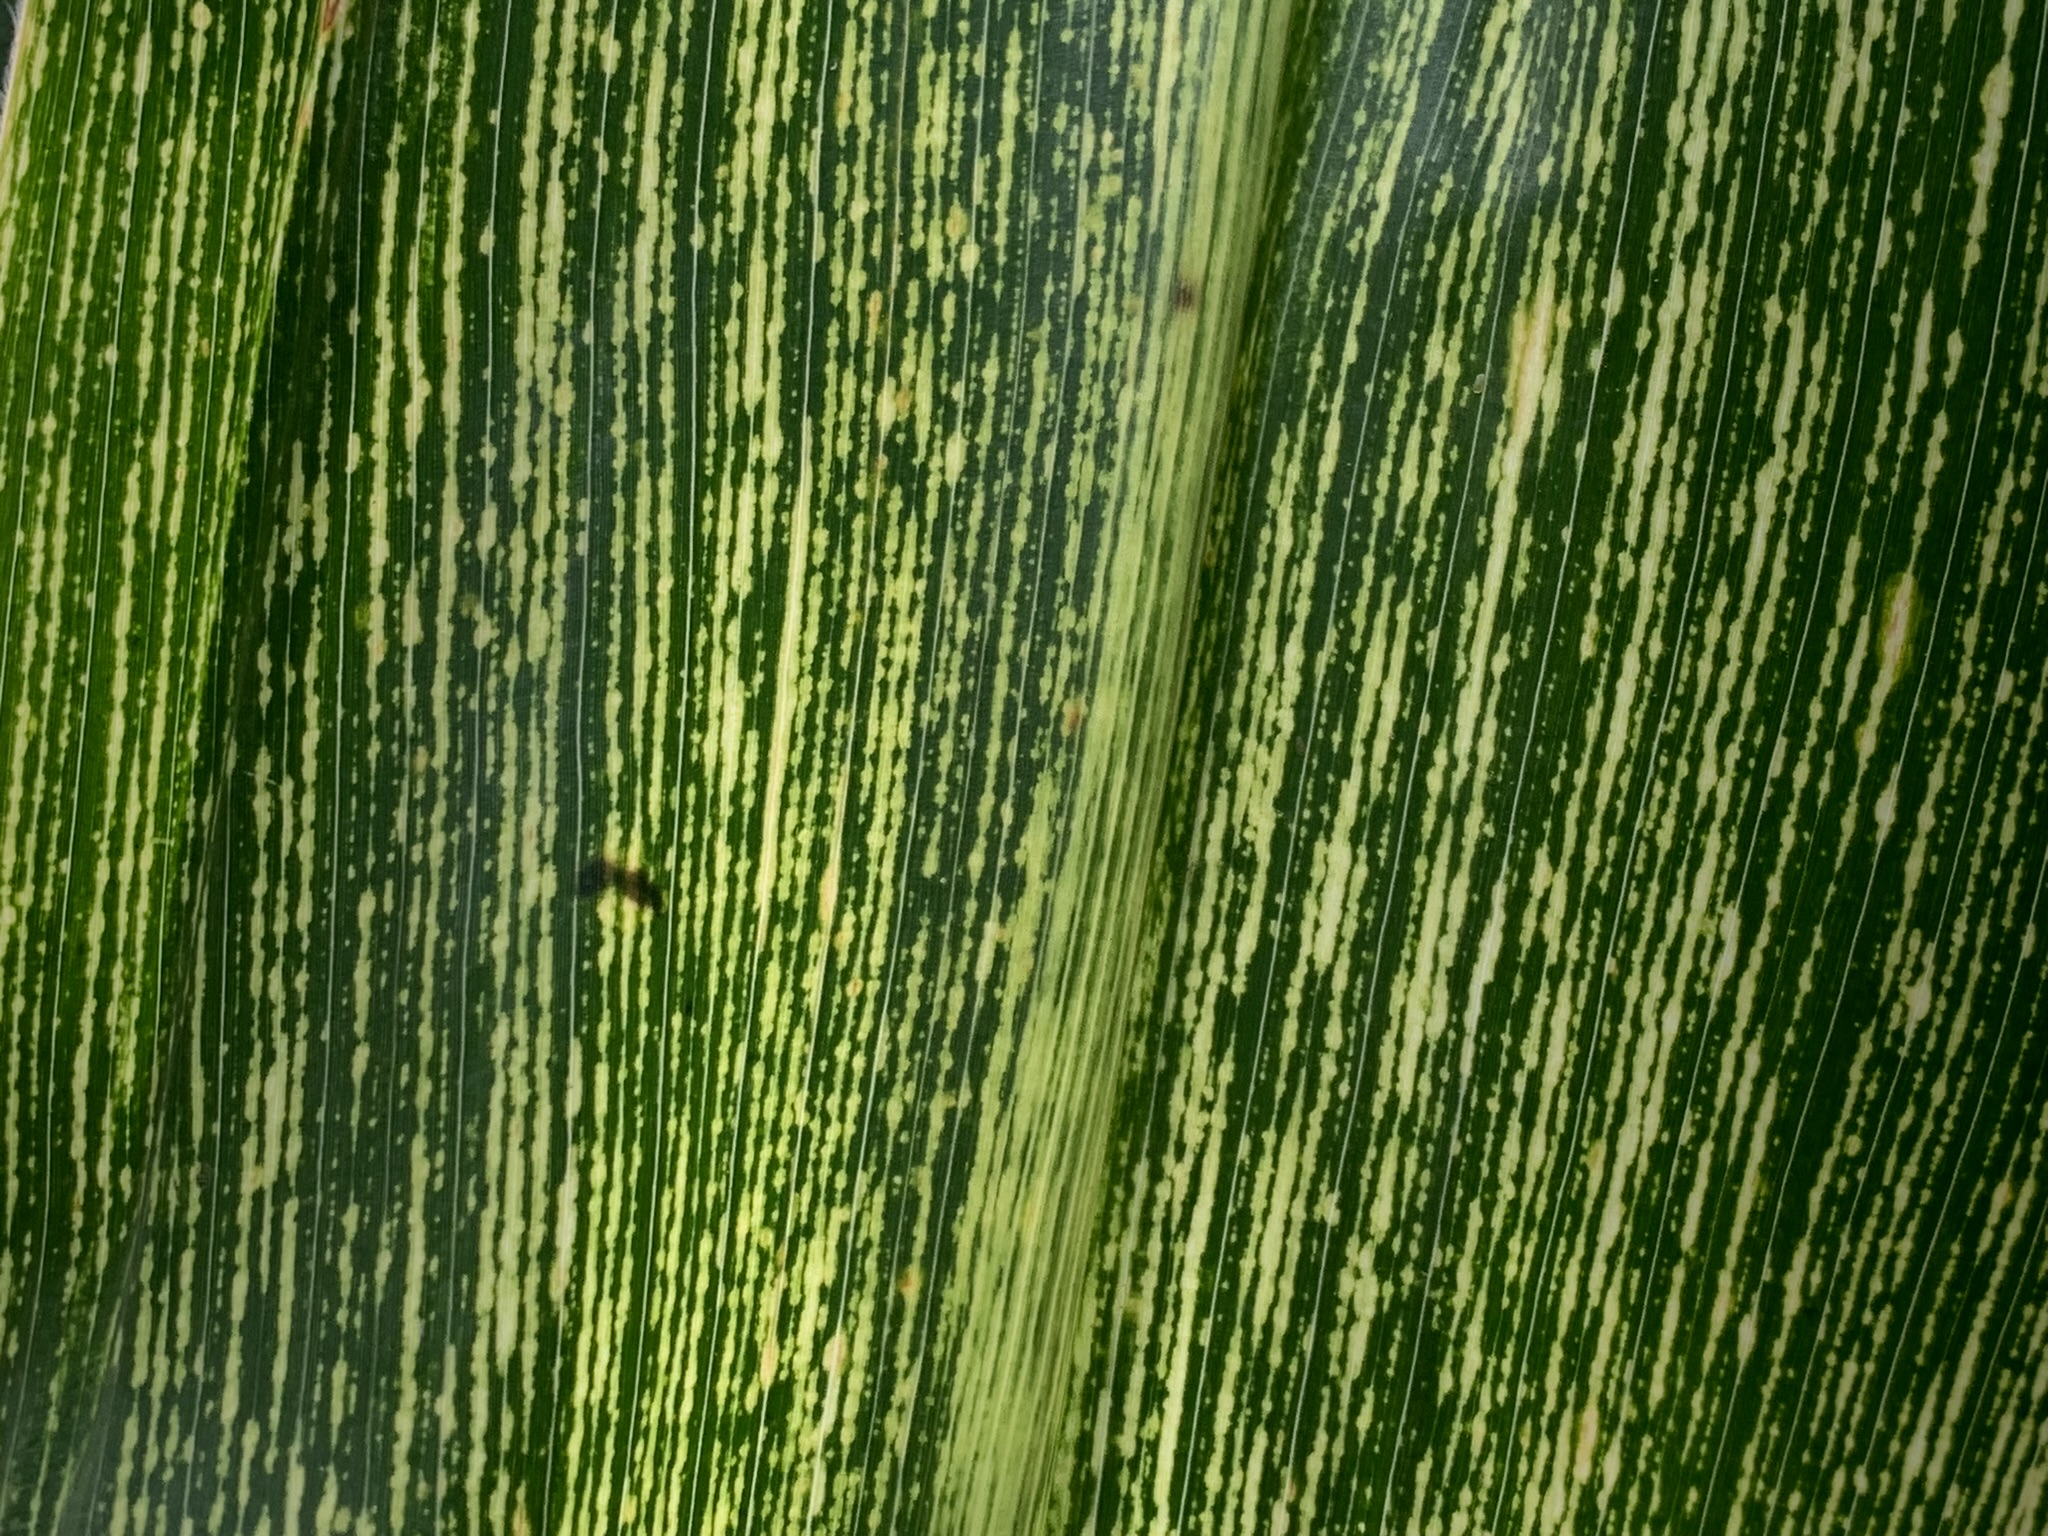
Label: MSV